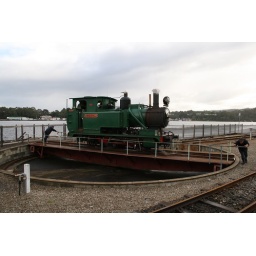
Turning the train around so it can face the right way :)